Māori language

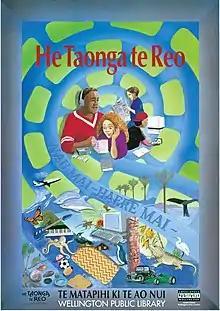
He Taonga Te Reo – a celebration of Maori Language poster, Wellington Public Library (1995)

New Zealand has two "de jure" official languages: Māori and New Zealand Sign Language, whereas New Zealand English acts as a "de facto" official language. gained its official status with the passing of the Māori Language Act 1987.